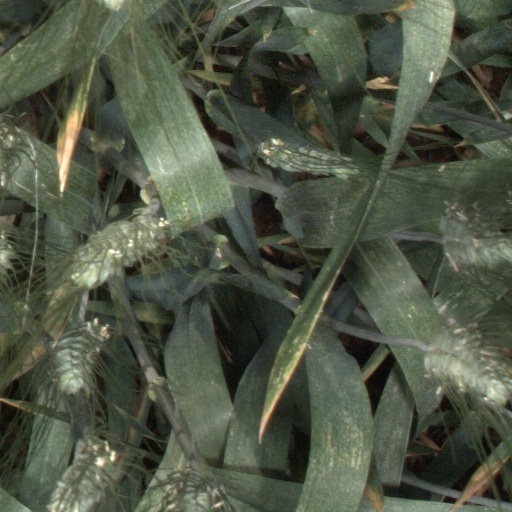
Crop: wheat